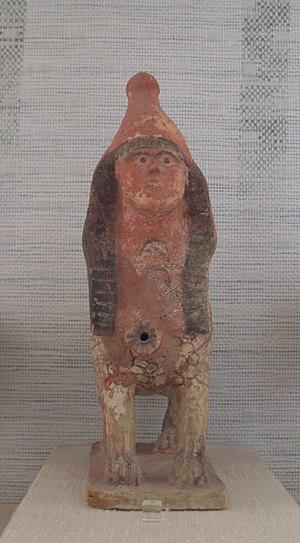
Tunisie, Musée de Carthage, Sphinx